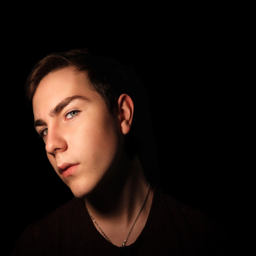
look your demons in the eyes and sayfuck you